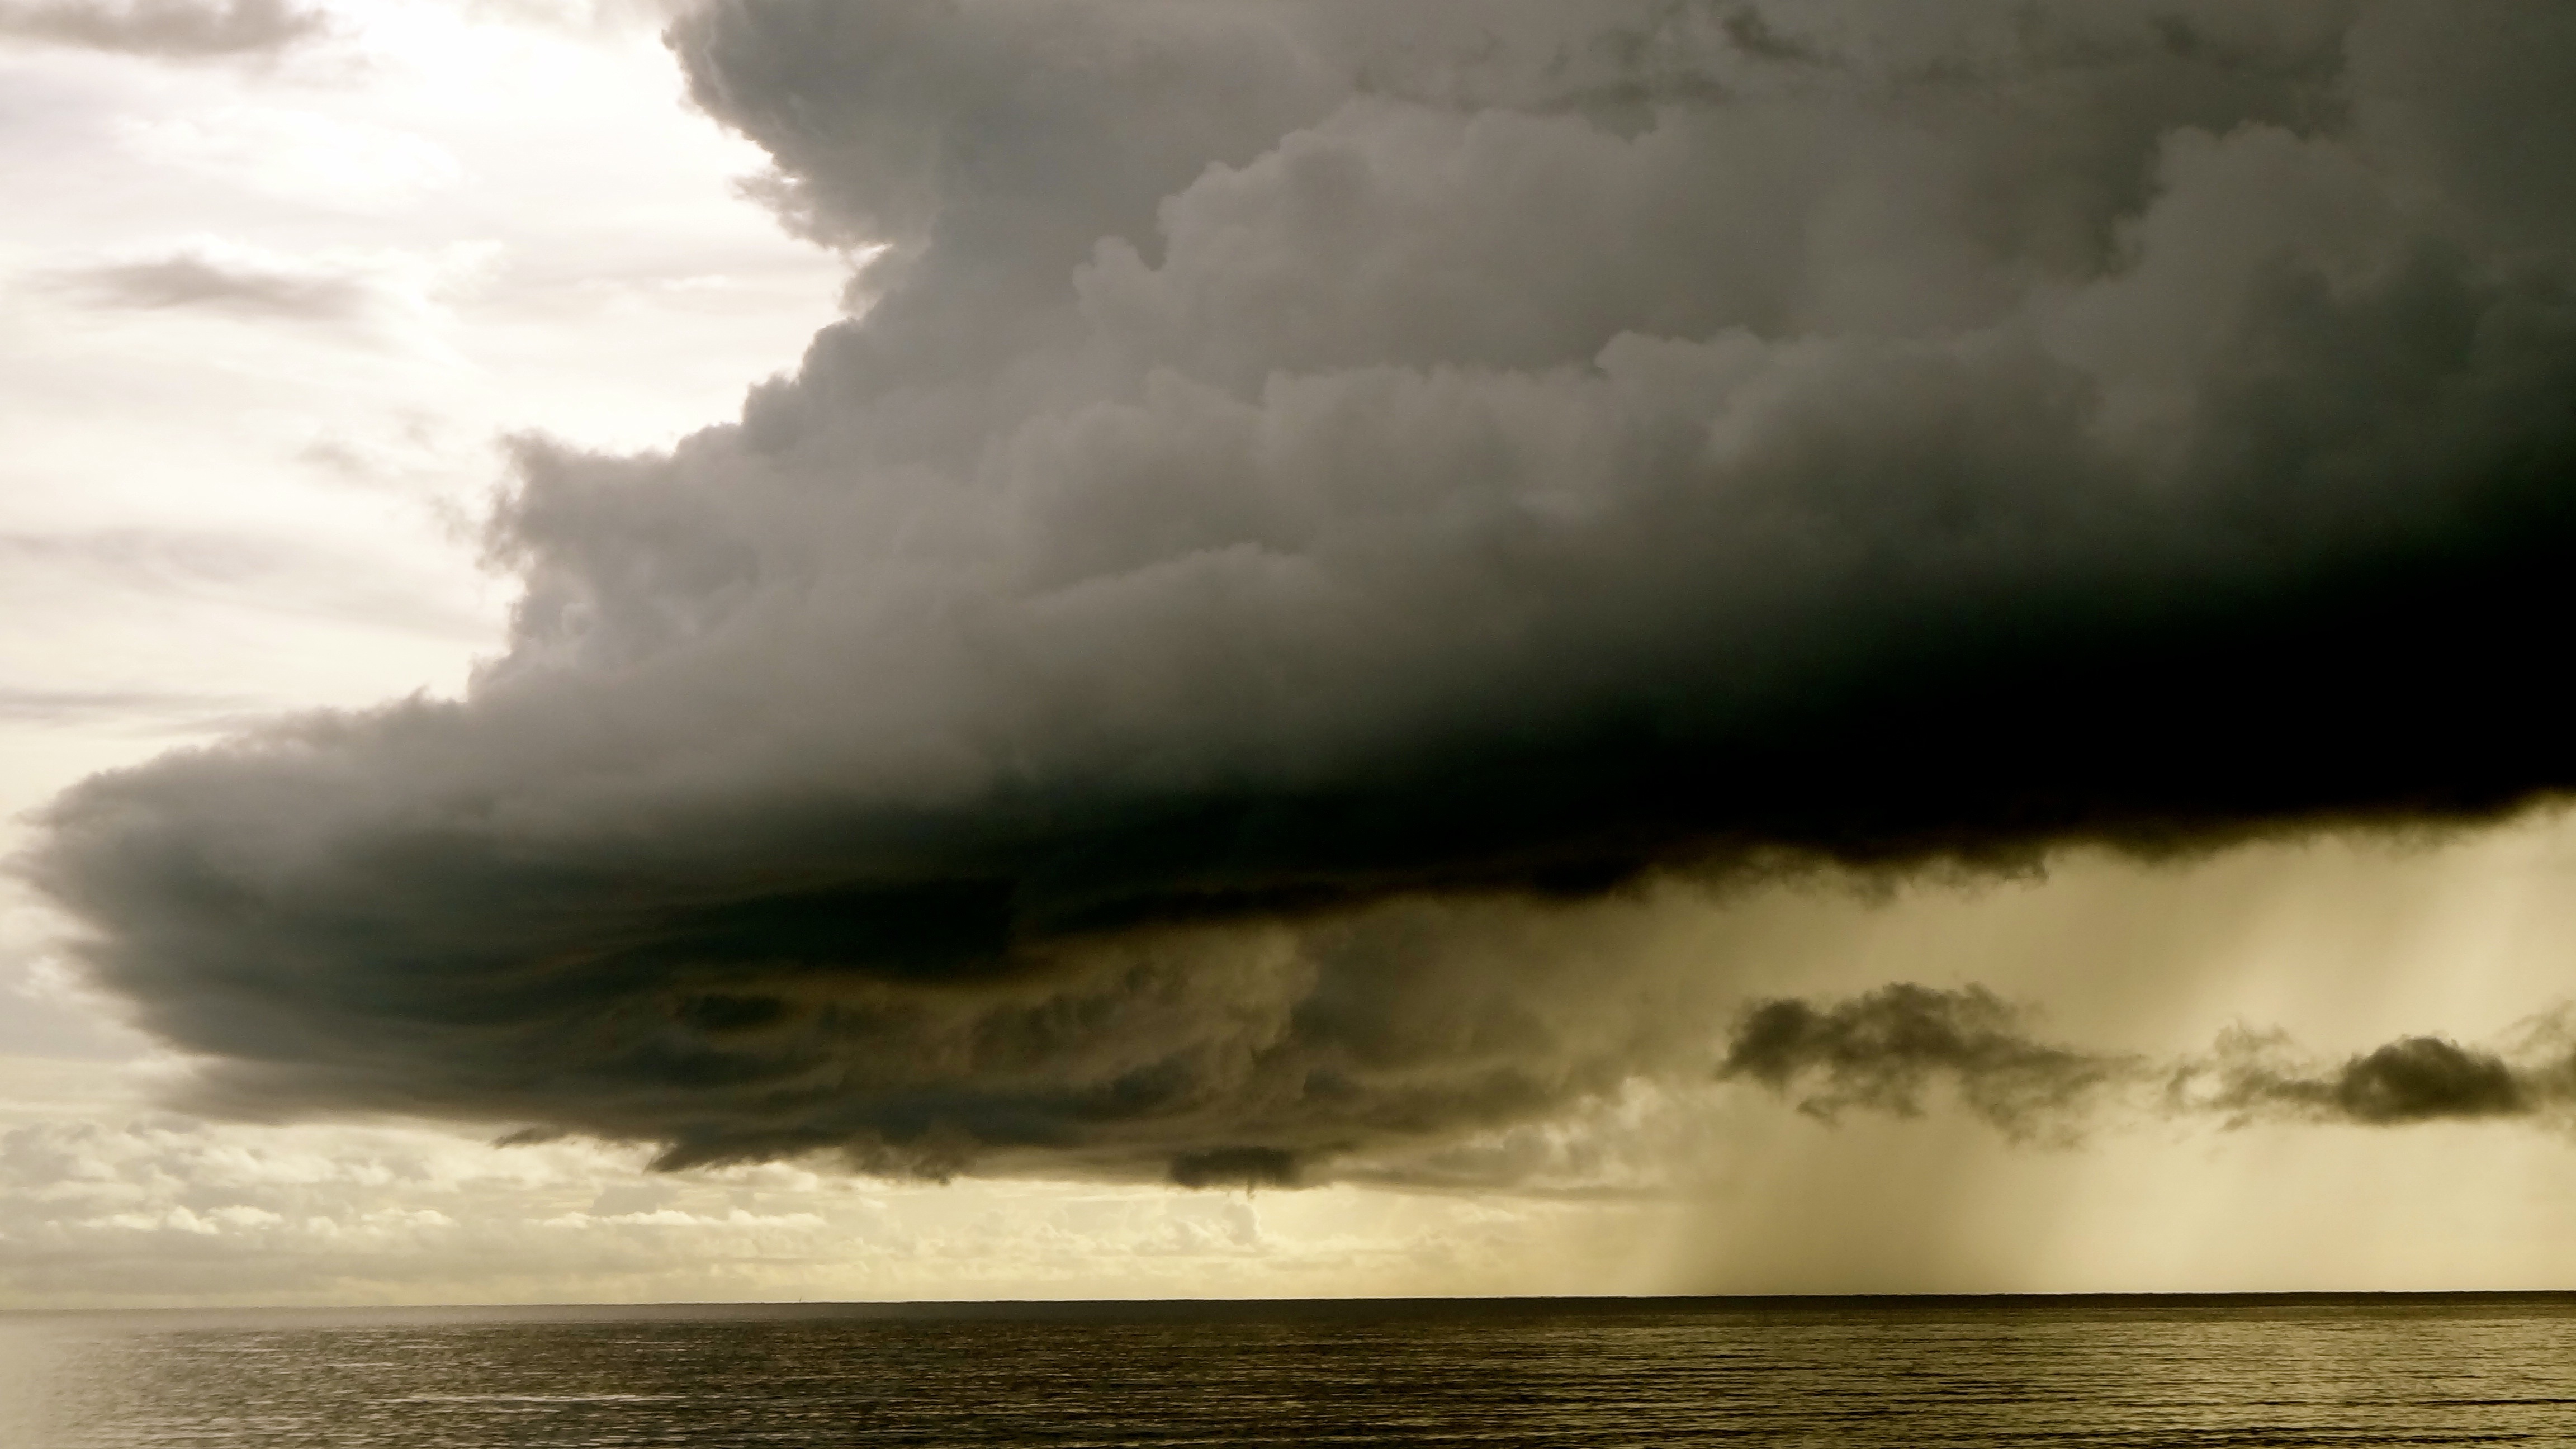
sea, water, nature, ocean, horizon, cloud, sky, cloudy, wave, atmosphere, weather, storm, thunder, clouds, climate, thunderstorm, dramatic, ominous, meteorological phenomenon, atmospheric phenomenon, geological phenomenon, wind wave